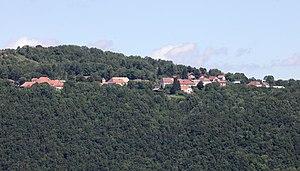
Vue de Hautepierre-le-Châtelet depuis le belvédère de Renédale.